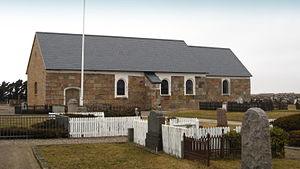
Løkken-Furreby Sogn
Furreby Kirke
Furreby Kirke (Løkken-Furreby Sogn «&#160;Hjørring Søndre Provsti «&#160;Aalborg Stift )
Løkken-Furreby Sogn er et sogn i Hjørring Søndre Provsti. Indtil kommunalreformen i 2007 lå det i Løkken-Vrå Kommune og indtil kommunalreformen i 1970 lå det i Børglum Herred. I Løkken-Furreby Sogn ligger Løkken Kirke og Furreby Kirke